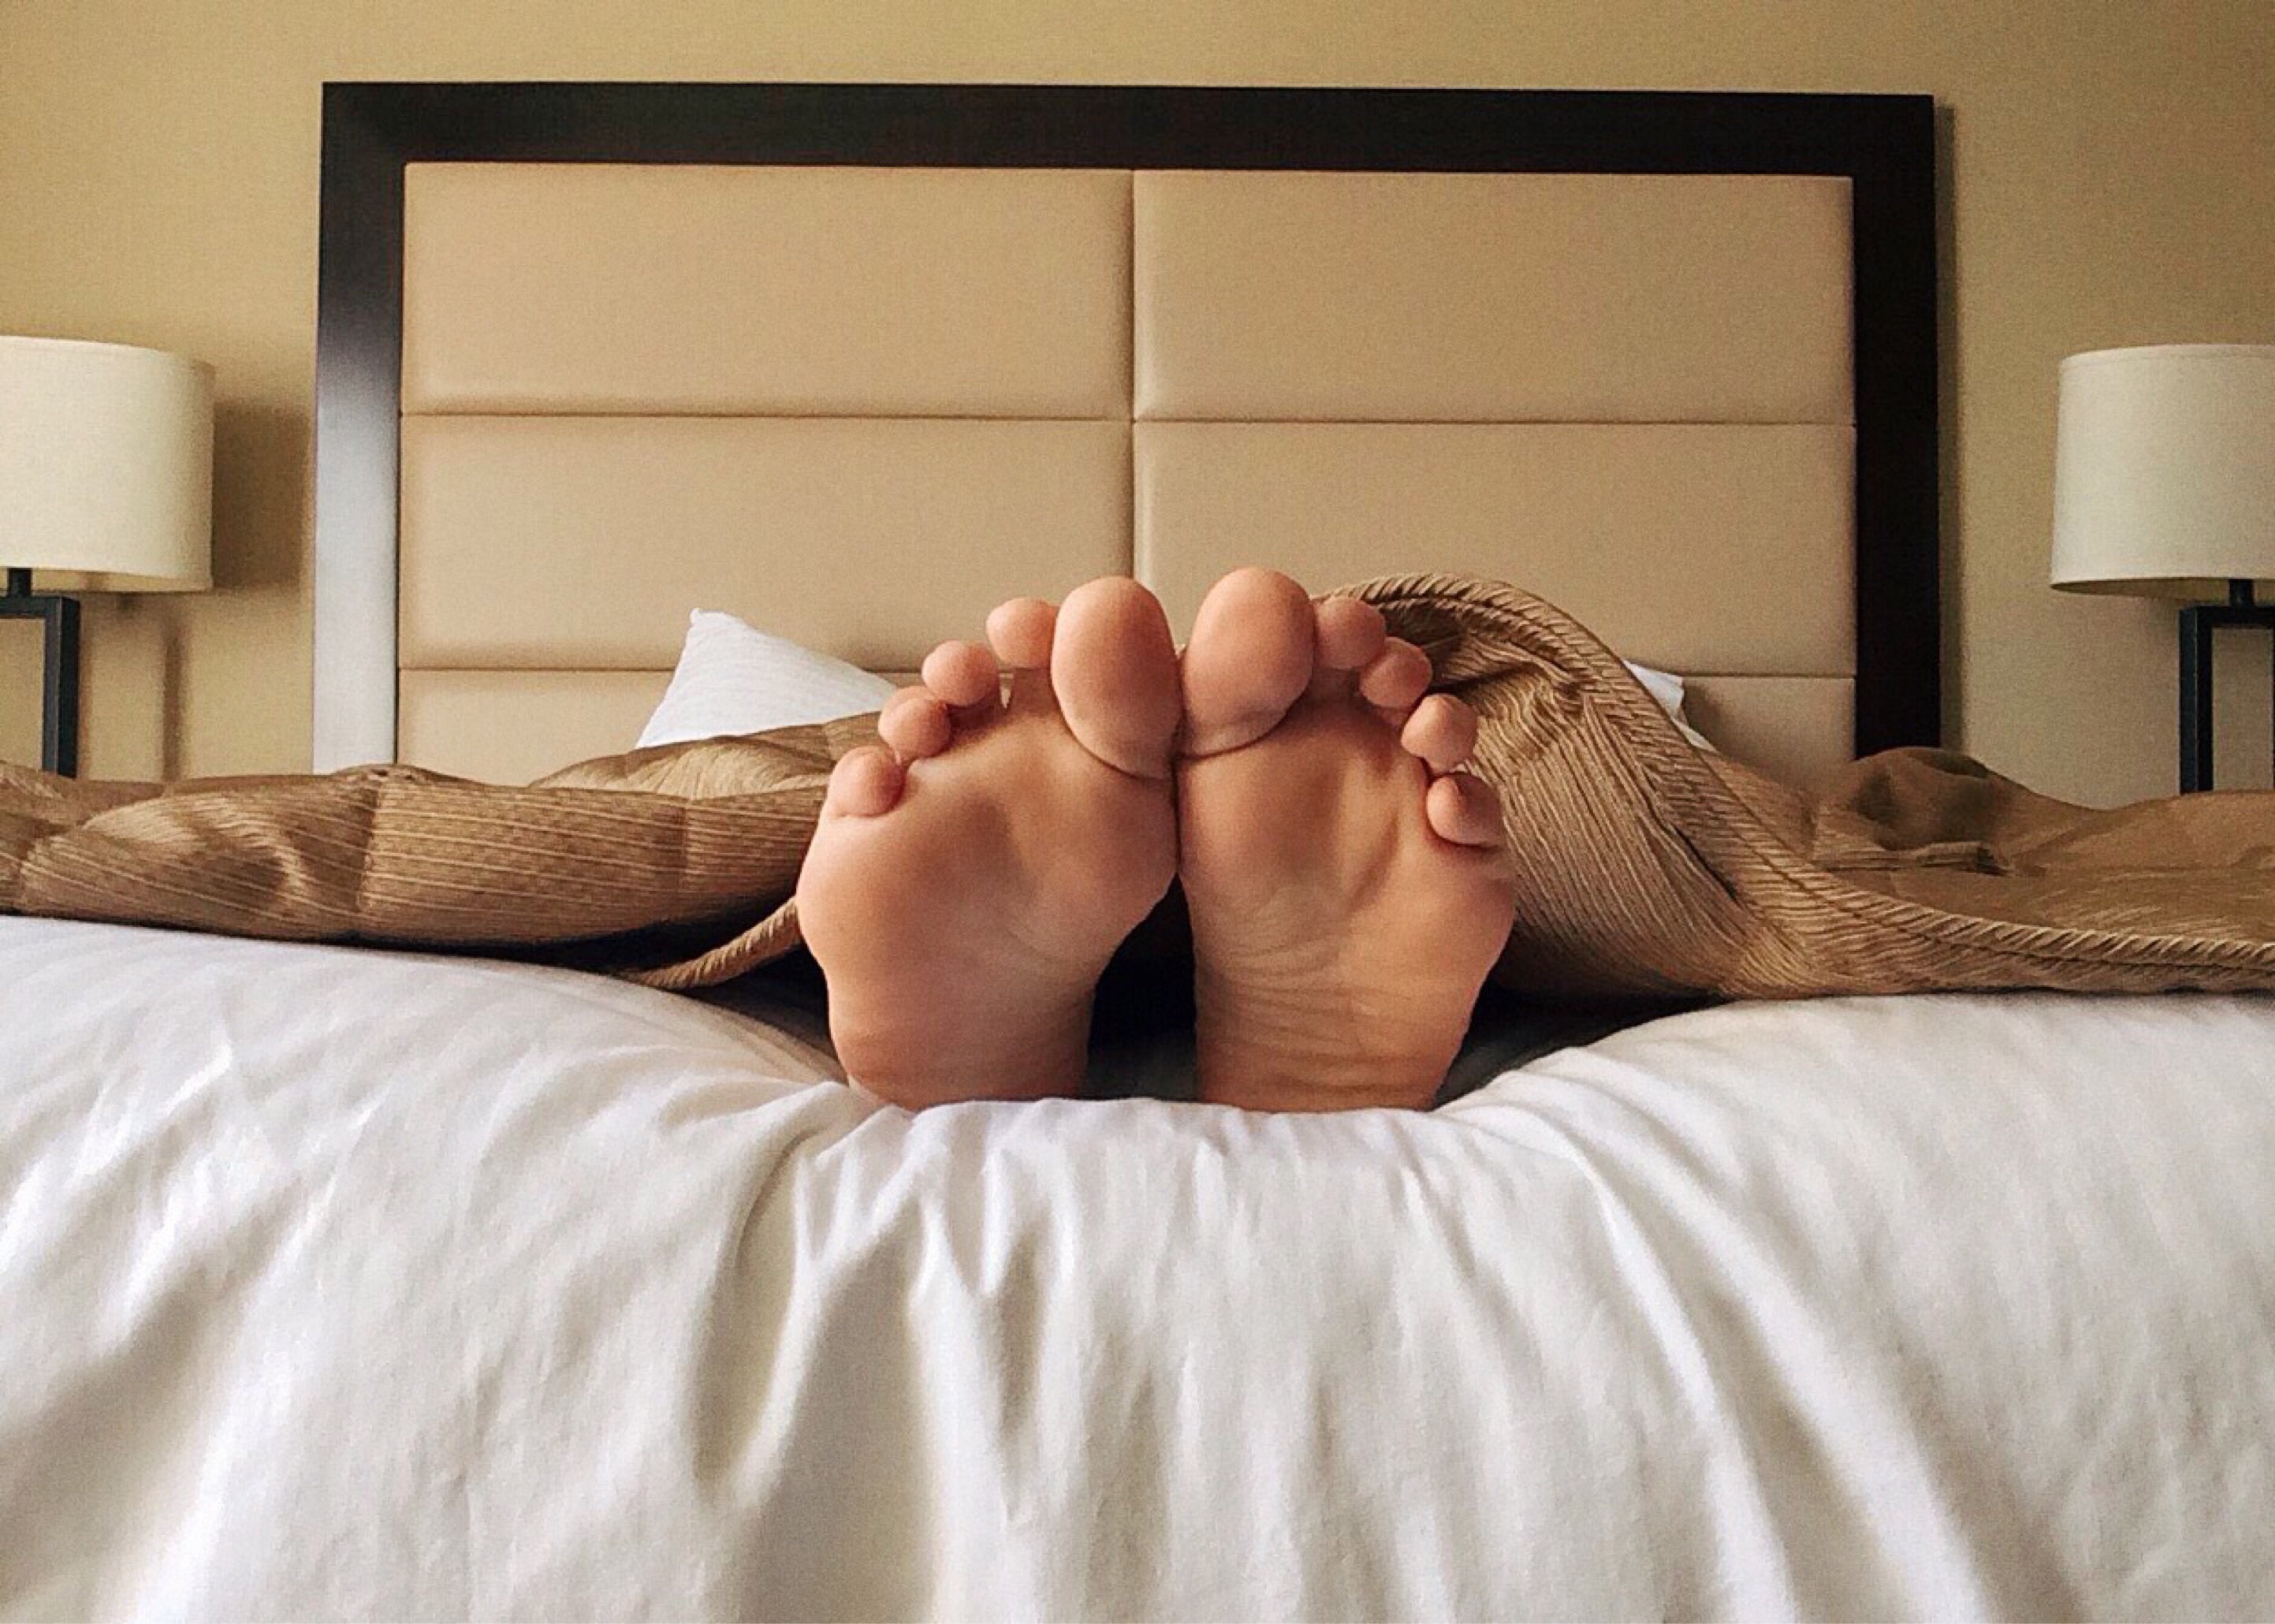
hand, hair, feet, leg, foot, arm, muscle, long hair, human body, sleep, dream, toes, bed, organ